Schloss Ahrensburg

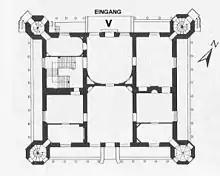
"Schloss Ahrensburg", plans.

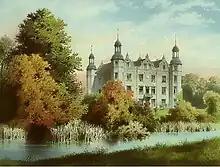
Castle between 1857 and 1883.

The original structure on the island in the artificial pond/moat was built after 1585 at the initiative of Peter Rantzau, of the . Even at that time, the moat only served artistic rather than defensive purposes.